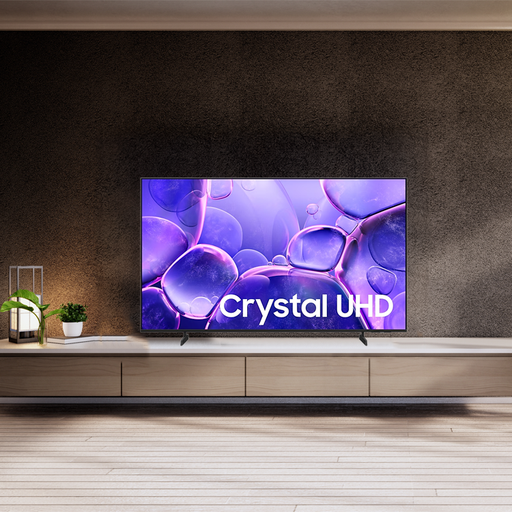
קטגוריה: מתנות בתוספת תשלום
תיאור: מסך טלוויזיה 55' מבית Samsung
דגם: 55U8000F
תשלום נוסף: 1,500 ₪
מידע נוסף: מתנה בתוספת תשלום